2004 European Touring Car Championship

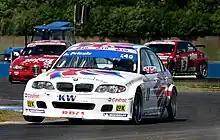
2004 champion Andy Priaulx

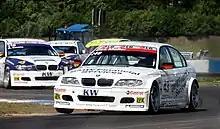
Second in the championship, Dirk Müller

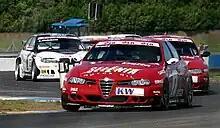
Third in the championship, Gabriele Tarquini

The 2004 FIA European Touring Car Championship season was the last European Touring Car Championship season. For 2005, the European Championship would become the World Touring Car Championship, and a one-off European Touring Car Cup would be held.